The Aristocrats (band)

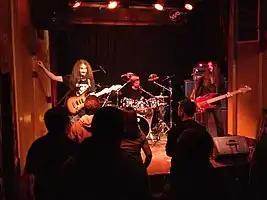
The Aristocrats performing live in 2012

The Aristocrats are a rock group formed in 2011. The instrumental power trio consists of Guthrie Govan, Bryan Beller, and Marco Minnemann. The group name is inspired by the Aristocrats joke and consequently the song titles on their eponymous debut album are rife with salacious double-entendres.